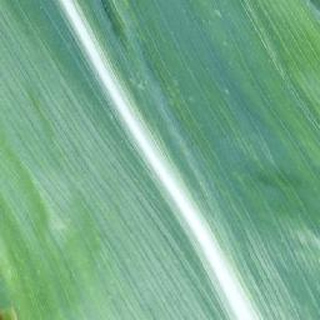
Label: healthy_corn